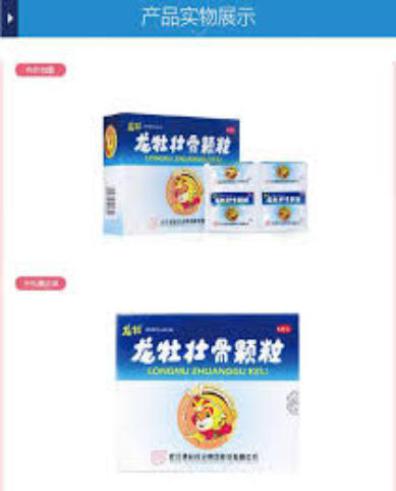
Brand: longmu-2
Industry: Medical